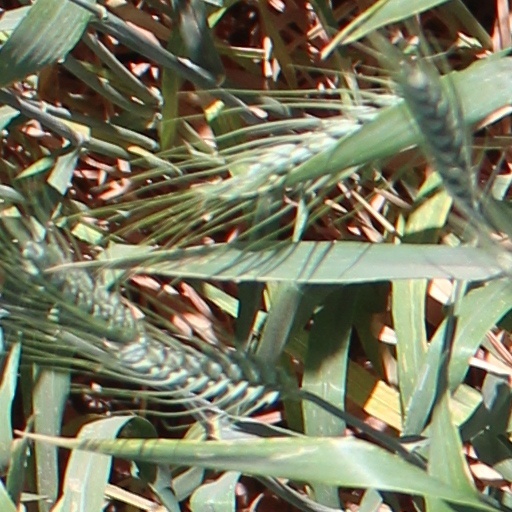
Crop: wheat